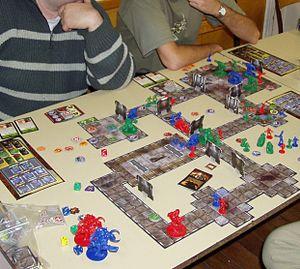
Une partie de Doom à Irigny
Doom, ou DOOM, est un jeu vidéo de tir à la première personne, développé et édité par id Software et publié le 10 décembre 1993.